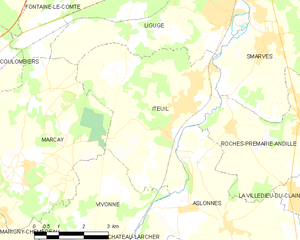
Carte des communes françaises Iteuil